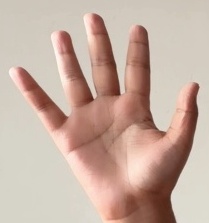
ASL sign: 5